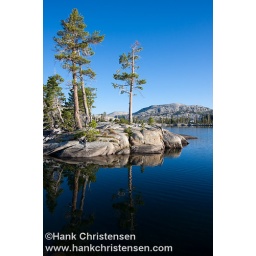
Trees are reflected in the clear blue water of Boundary Lake, Yosemite National Park